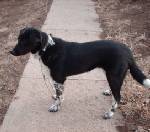
Label: dog